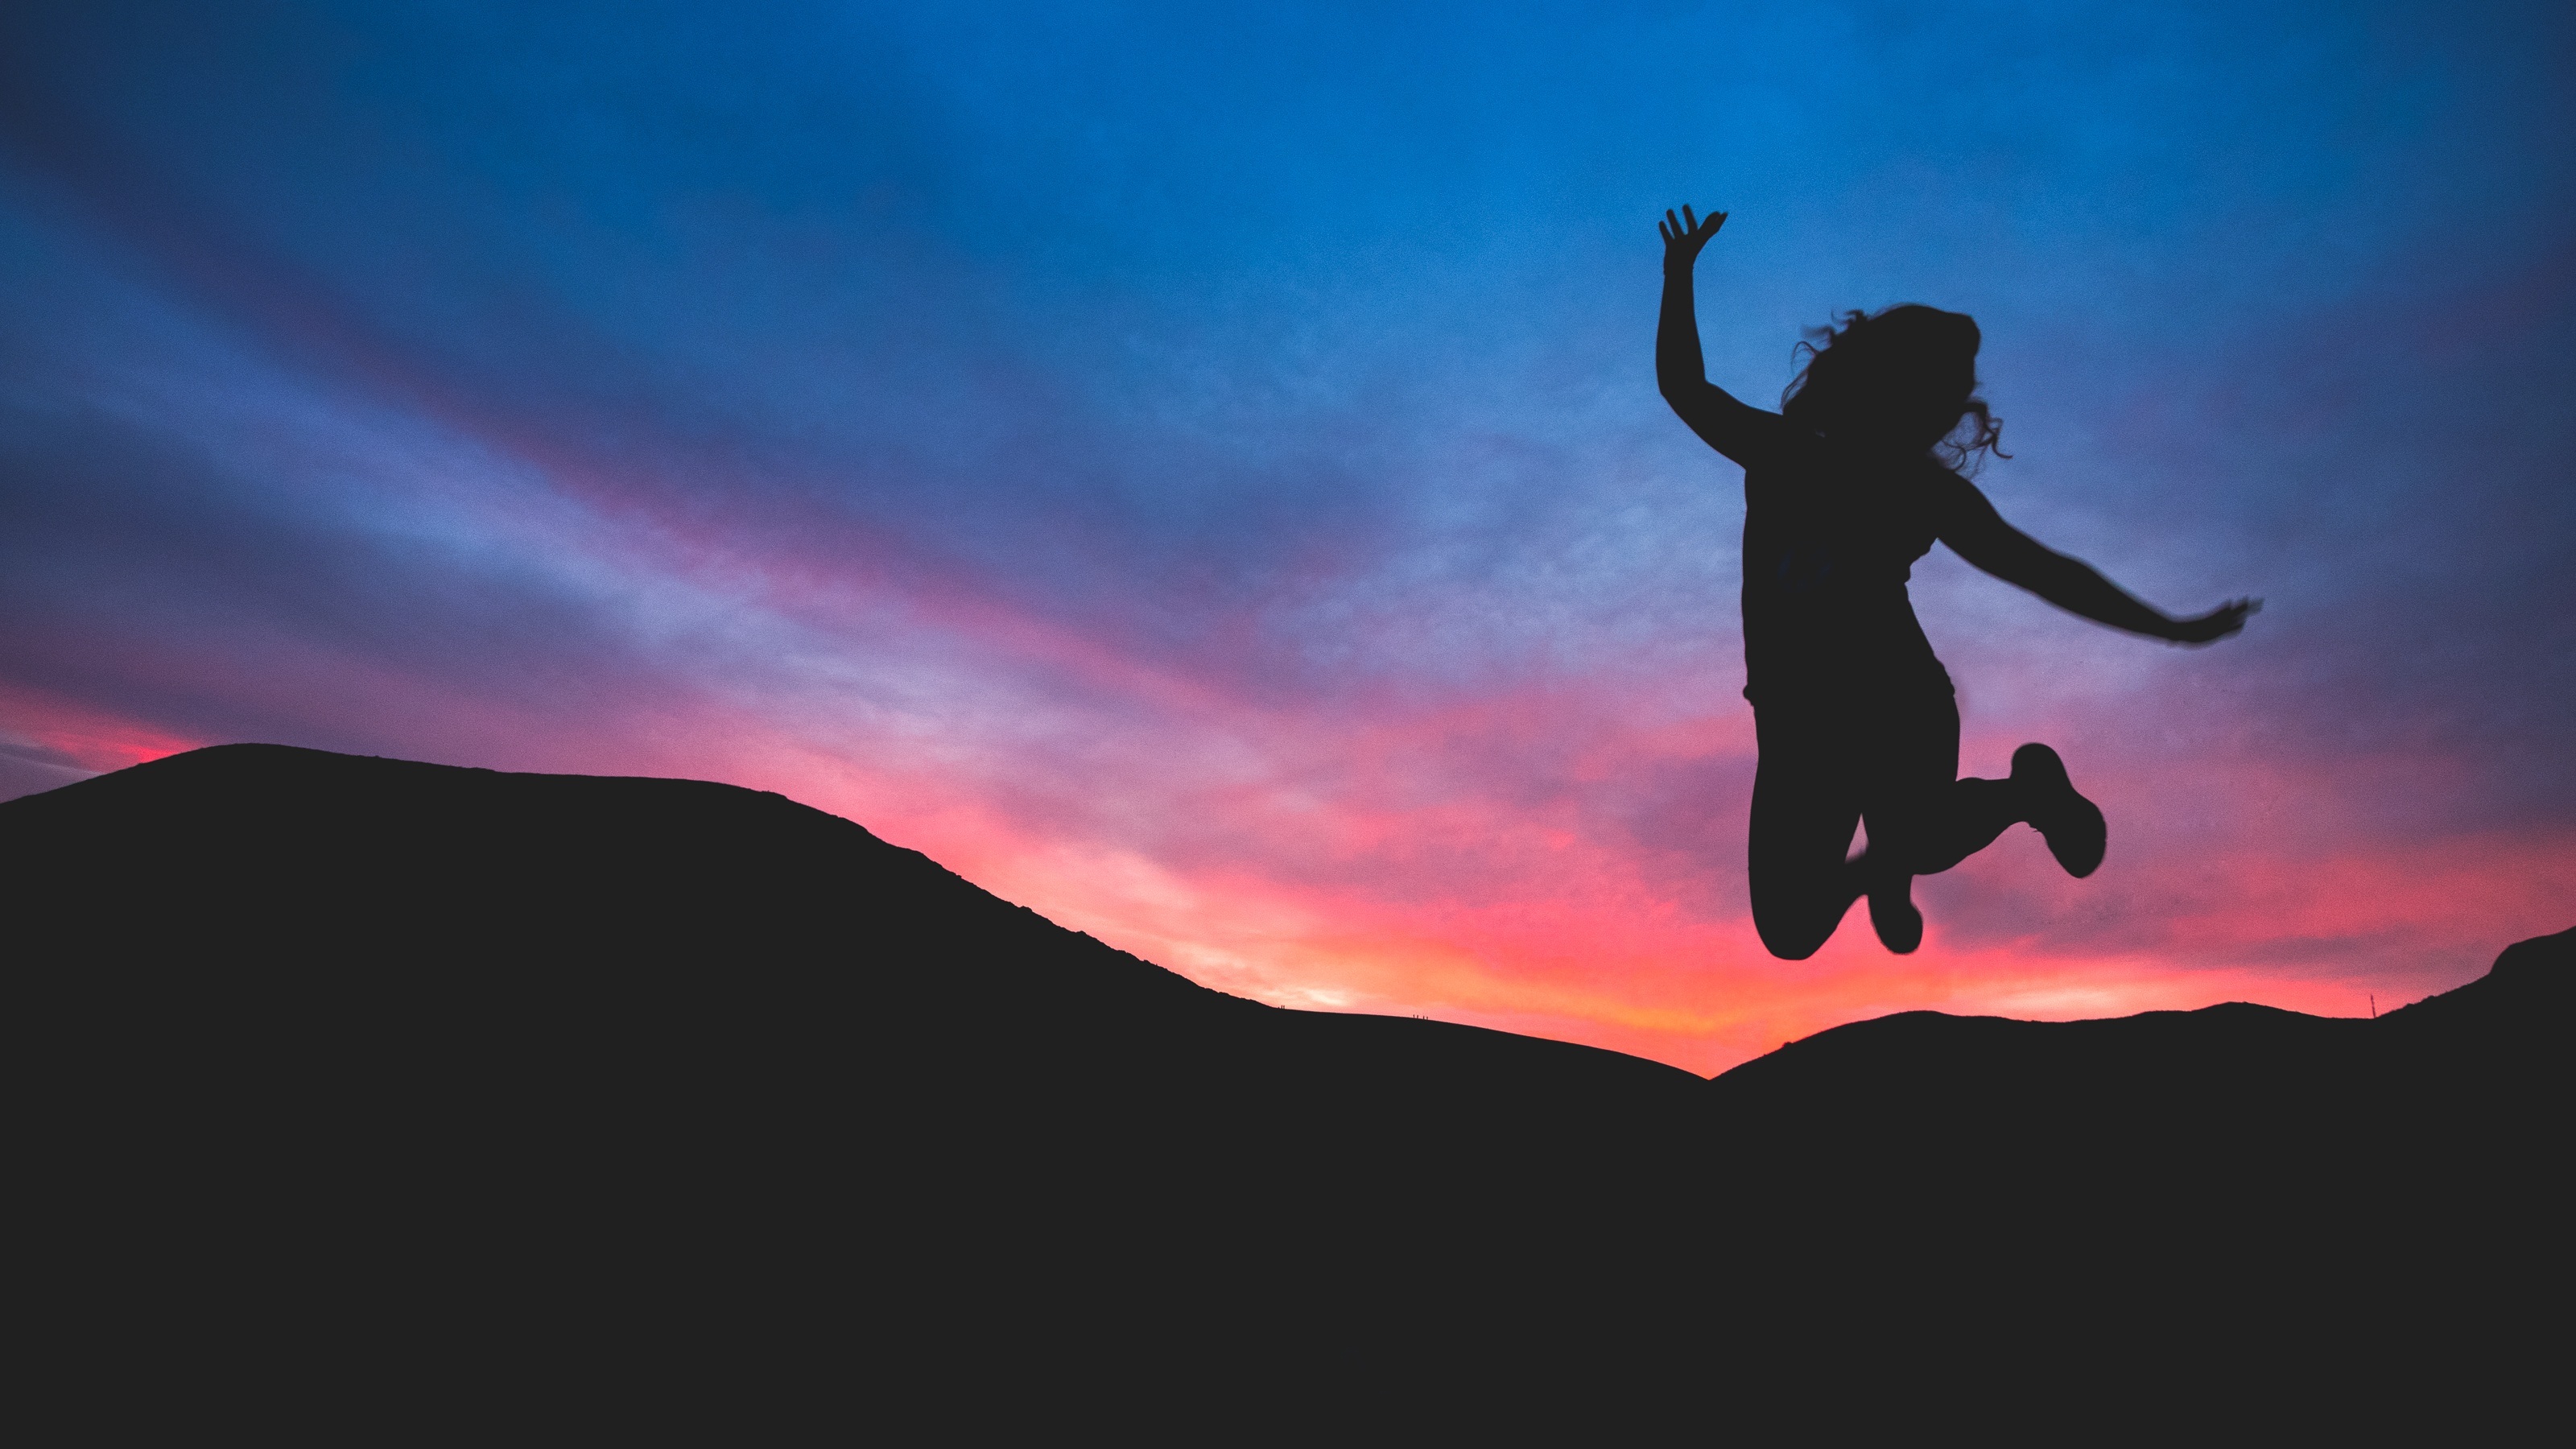
horizon, silhouette, person, sky, girl, sunrise, sunset, dawn, jumping, dusk, evening, twilight, young, athletic, freedom, colorful, extreme sport, lifestyle, cheerful, outdoors, fun, happy, joy, active, jumping for joy, computer wallpaper